Challet

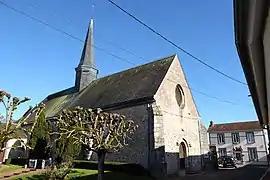
The church and town hall in Challet

Challet is a commune in the Eure-et-Loir department in northern France.